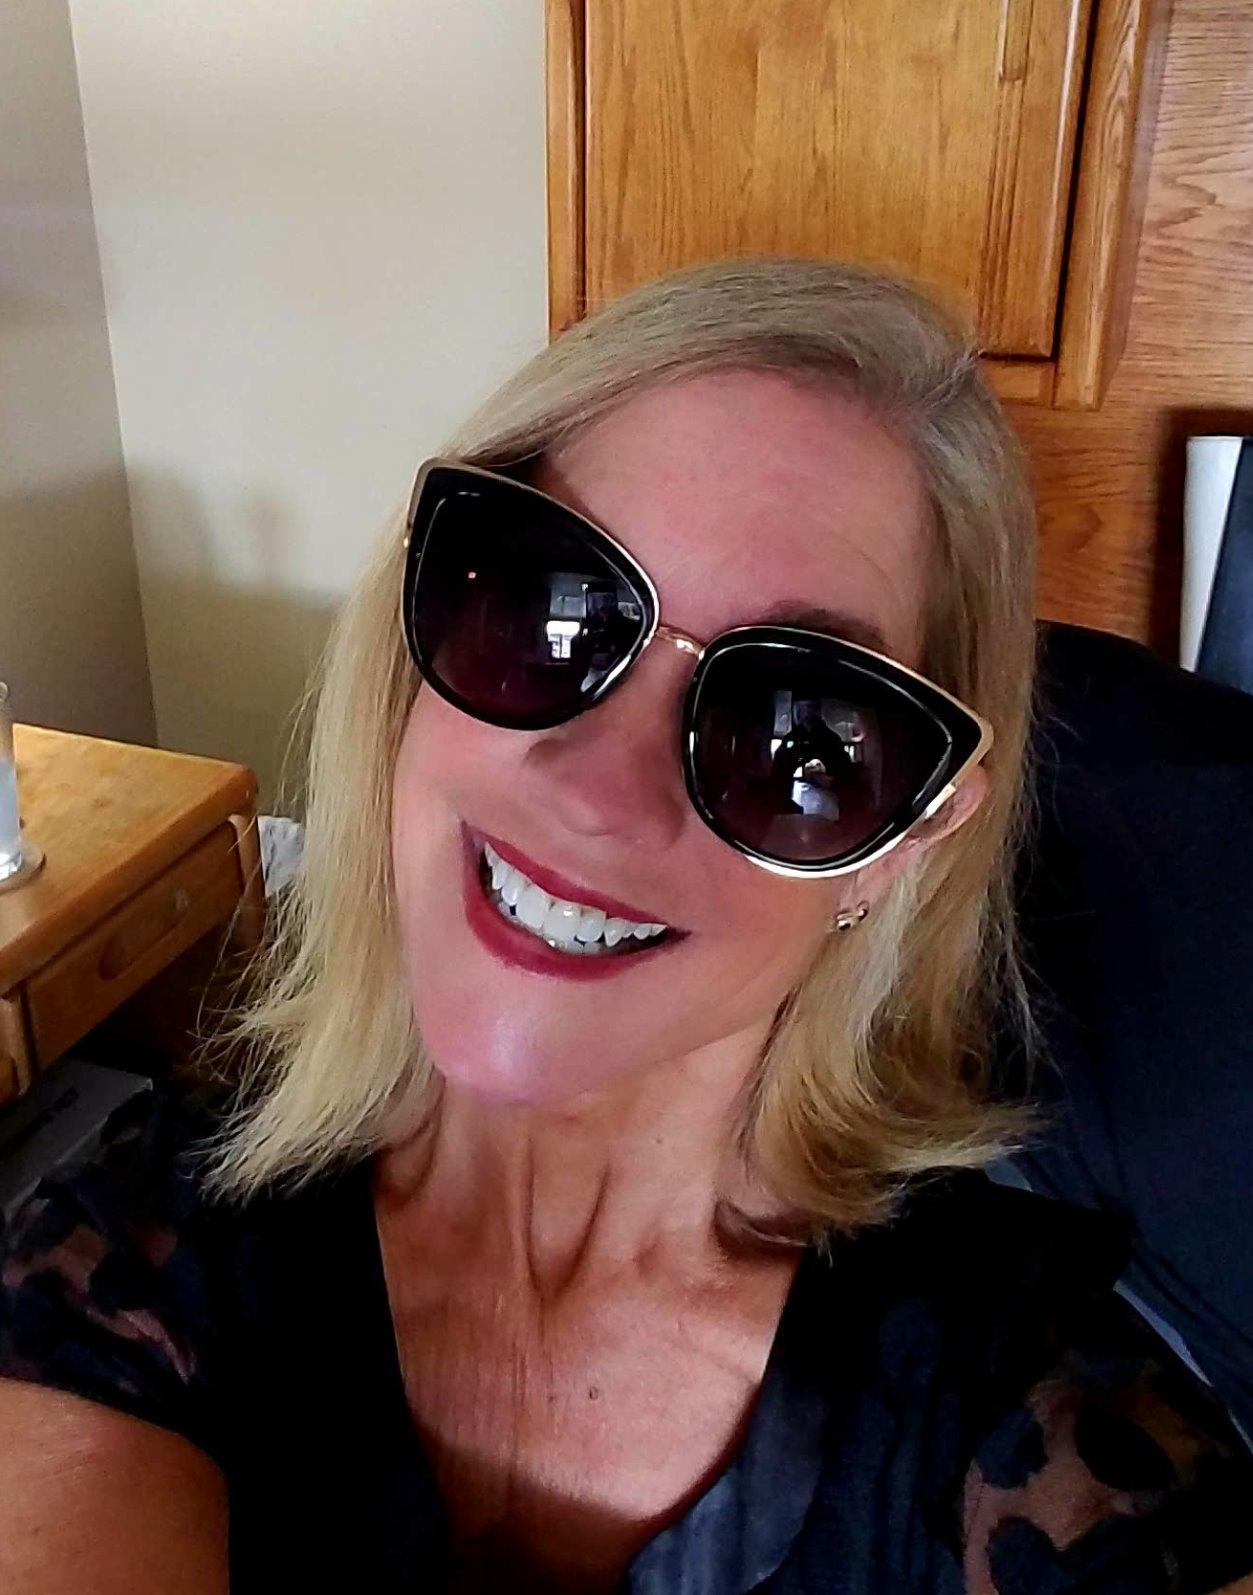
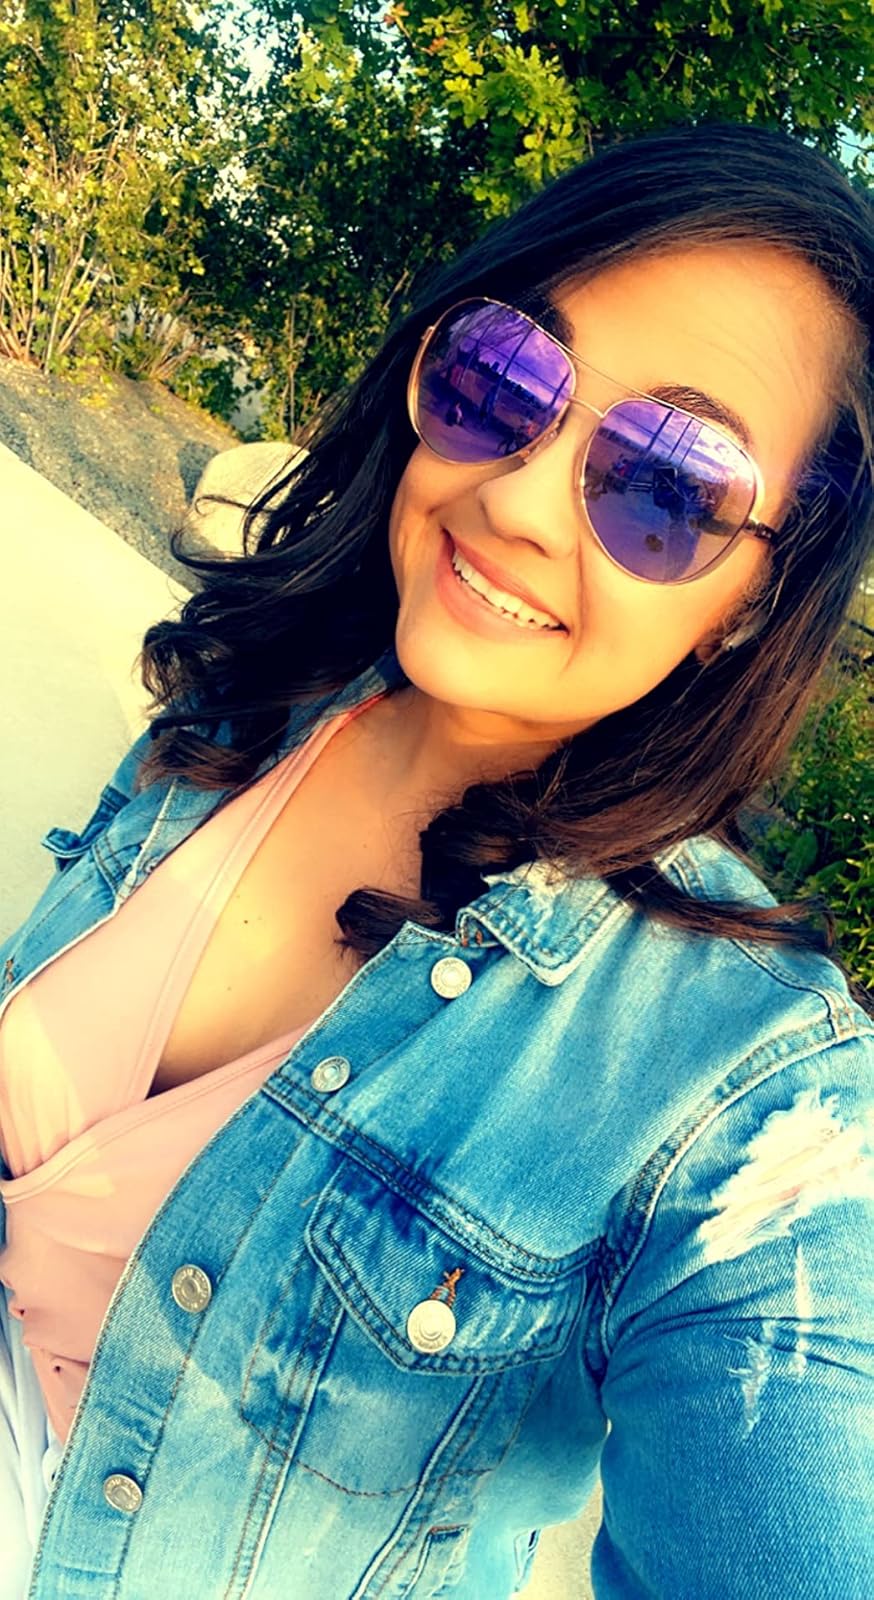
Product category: accessories_sunglasses
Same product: no